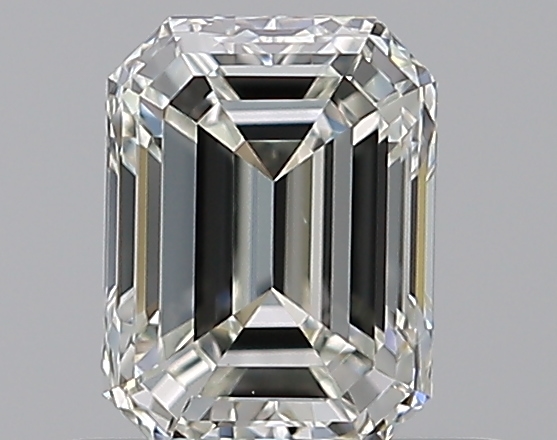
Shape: emerald
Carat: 0.5
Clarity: VVS2
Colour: J
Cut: EX
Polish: EX
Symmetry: VG
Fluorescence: N
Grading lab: GIA
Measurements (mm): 5.21 x 3.89 x 2.66